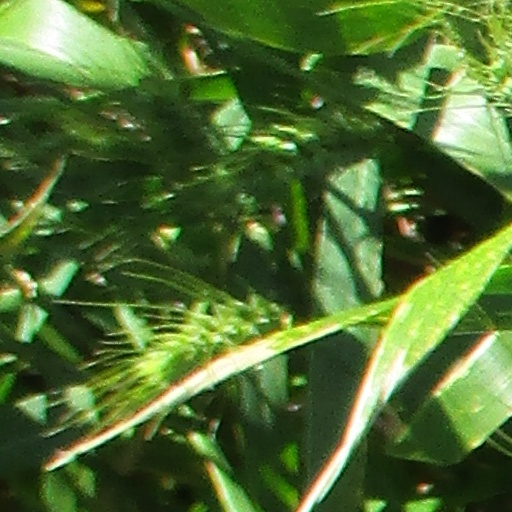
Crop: wheat